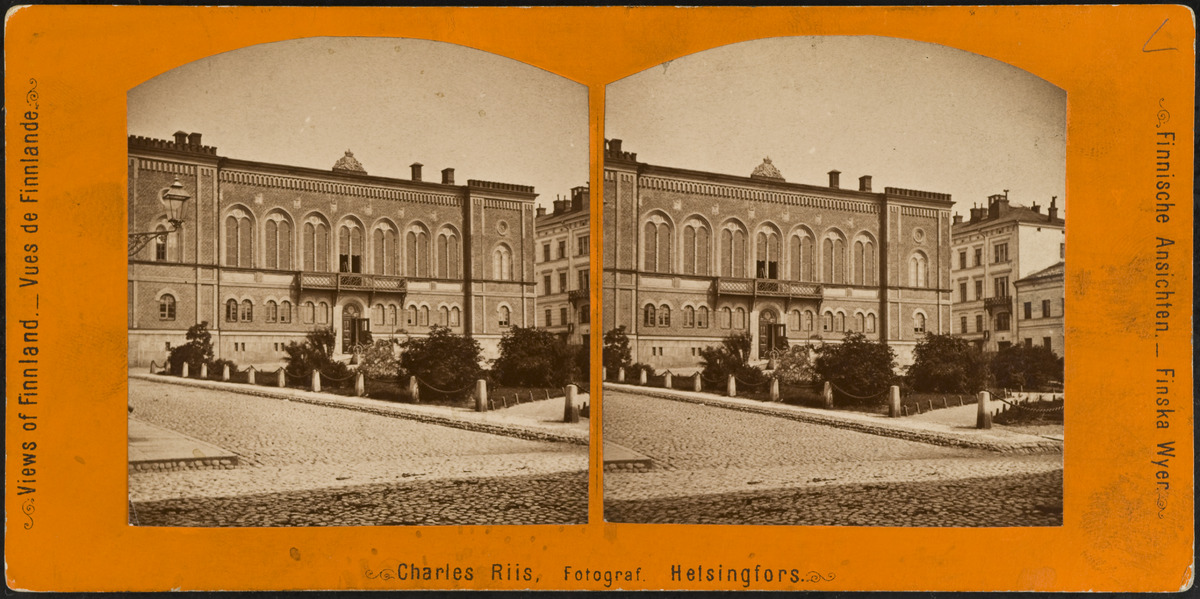
Ritarihuone, Hallituskatu 2, Aleksanterinkadulta nähtynä, etualalla Ritarihuoneen puistikko
sisällön kuvaus: Ritarihuone, Hallituskatu 2, Aleksanterinkadulta nähtynä, etualalla Ritarihuoneen puistikko. Arkkitehti G.Th. Chiewitz, 1862. mustavalkoinen
Kuvaaja: Riis, Charles, valokuvaaja
Ajankohta: kuvausaika 1870 - 1892
Paikka: Suomi, Uusimaa, Helsinki, Kruununhaka Helsinki, Hallituskatu 2
Aiheet: julkiset rakennukset, puistot